ER200

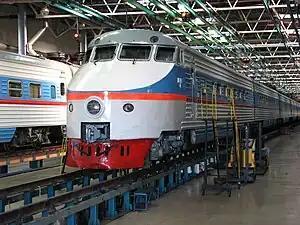
ER200 in maintenance facilities

The ER200 was a Soviet electric train built in Riga by Rīgas Vagonbūves Rūpnīca. It was the first high-speed Direct Current intercity Electric Multiple Unit (EMU) train with rheostatic brake.